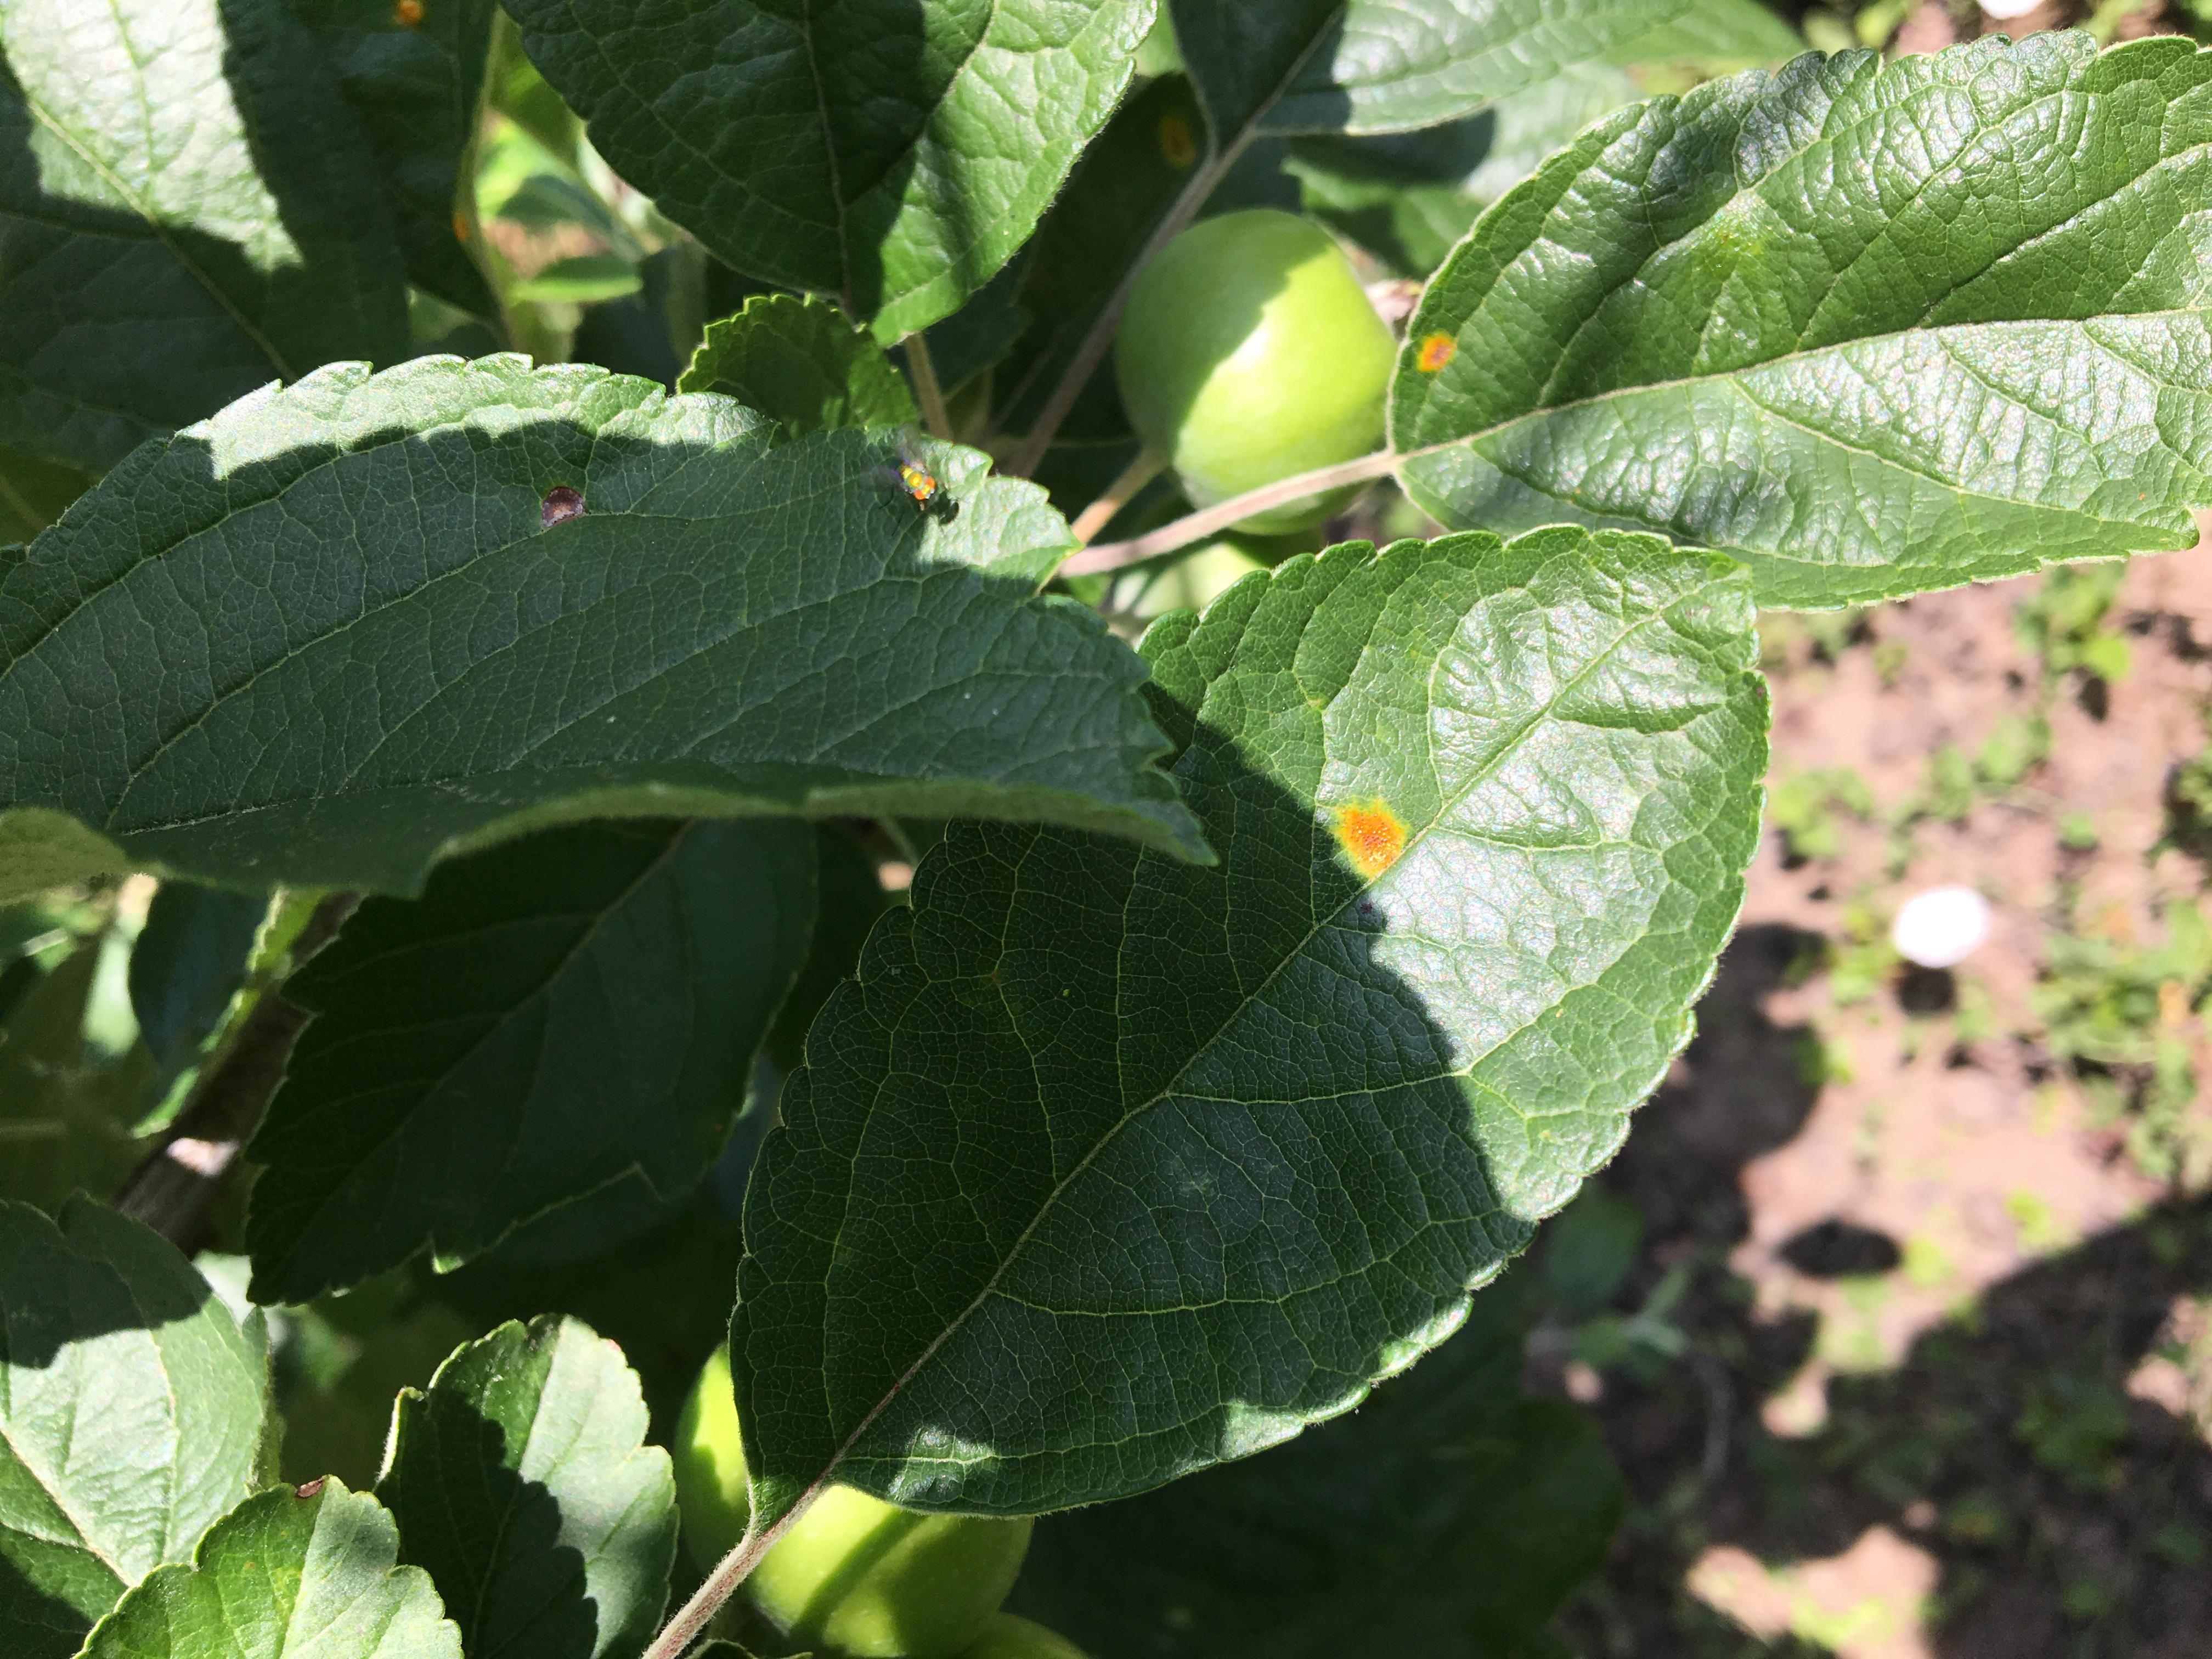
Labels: rust